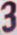
Number: 3